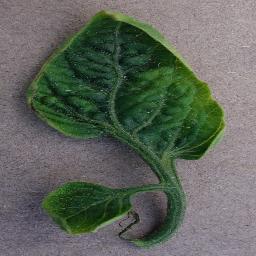
Label: Tomato___Tomato_Yellow_Leaf_Curl_Virus